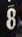
Number: 8